List of passive satellites

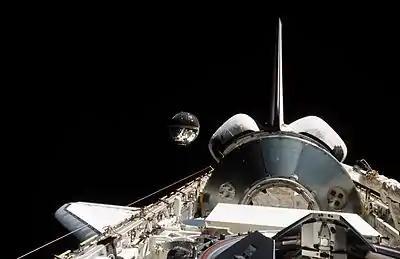
Starshine 2 deployed into space from Space Shuttle "Endeavour", in 2001

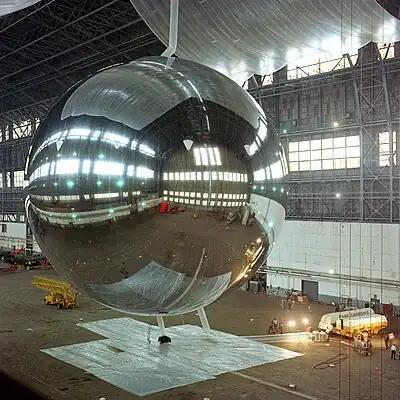
PAGEOS test

List of passive satellites is a listing of inert or mostly inert satellites, mainly of the Earth. This includes various reflector type satellites typically used for geodesy and atmospheric measurements.